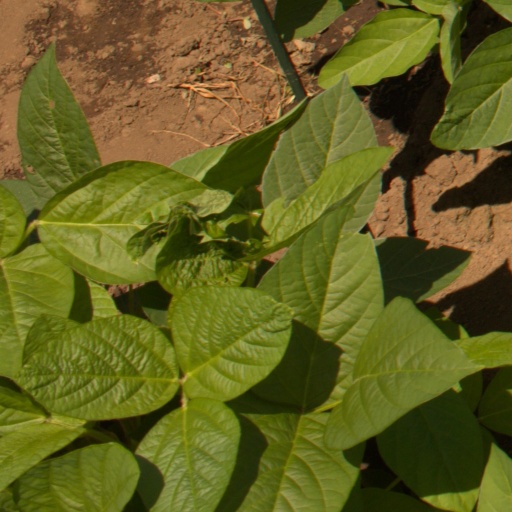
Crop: soybean